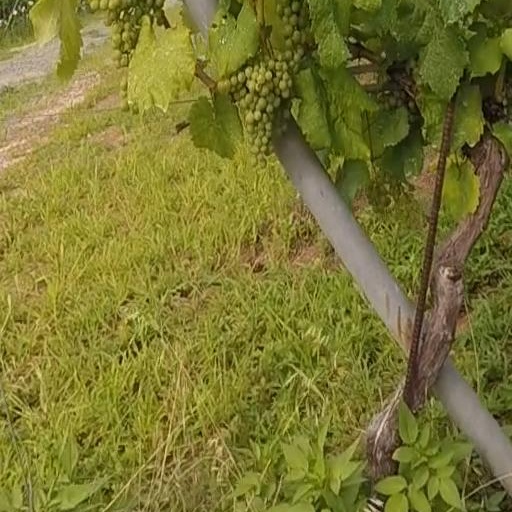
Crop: grape